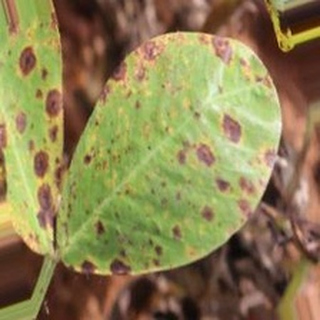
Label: groundnut_late_leaf_spot